Vasco da Gama

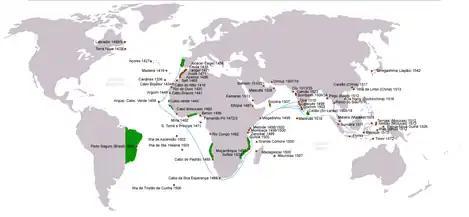
Portuguese discoveries and explorations: first arrival places and dates

From the earlier part of the 15th century, Portuguese expeditions organized by Prince Henry the Navigator had been reaching down the African coastline, principally in search of West African riches (notably, gold and slaves). They had greatly extended Portuguese maritime knowledge but had little profit to show for the effort. After Henry's death in 1460, the Portuguese Crown showed little interest in continuing this effort and, in 1469, licensed the neglected African enterprise to a private Lisbon merchant consortium led by Fernão Gomes. Within a few years, Gomes' captains expanded Portuguese knowledge across the Gulf of Guinea, doing business in gold dust, melegueta pepper, ivory and sub-Saharan slaves. When Gomes' charter came up for renewal in 1474, Prince John (the future John II), asked his father Afonso V of Portugal to pass the African charter to him.